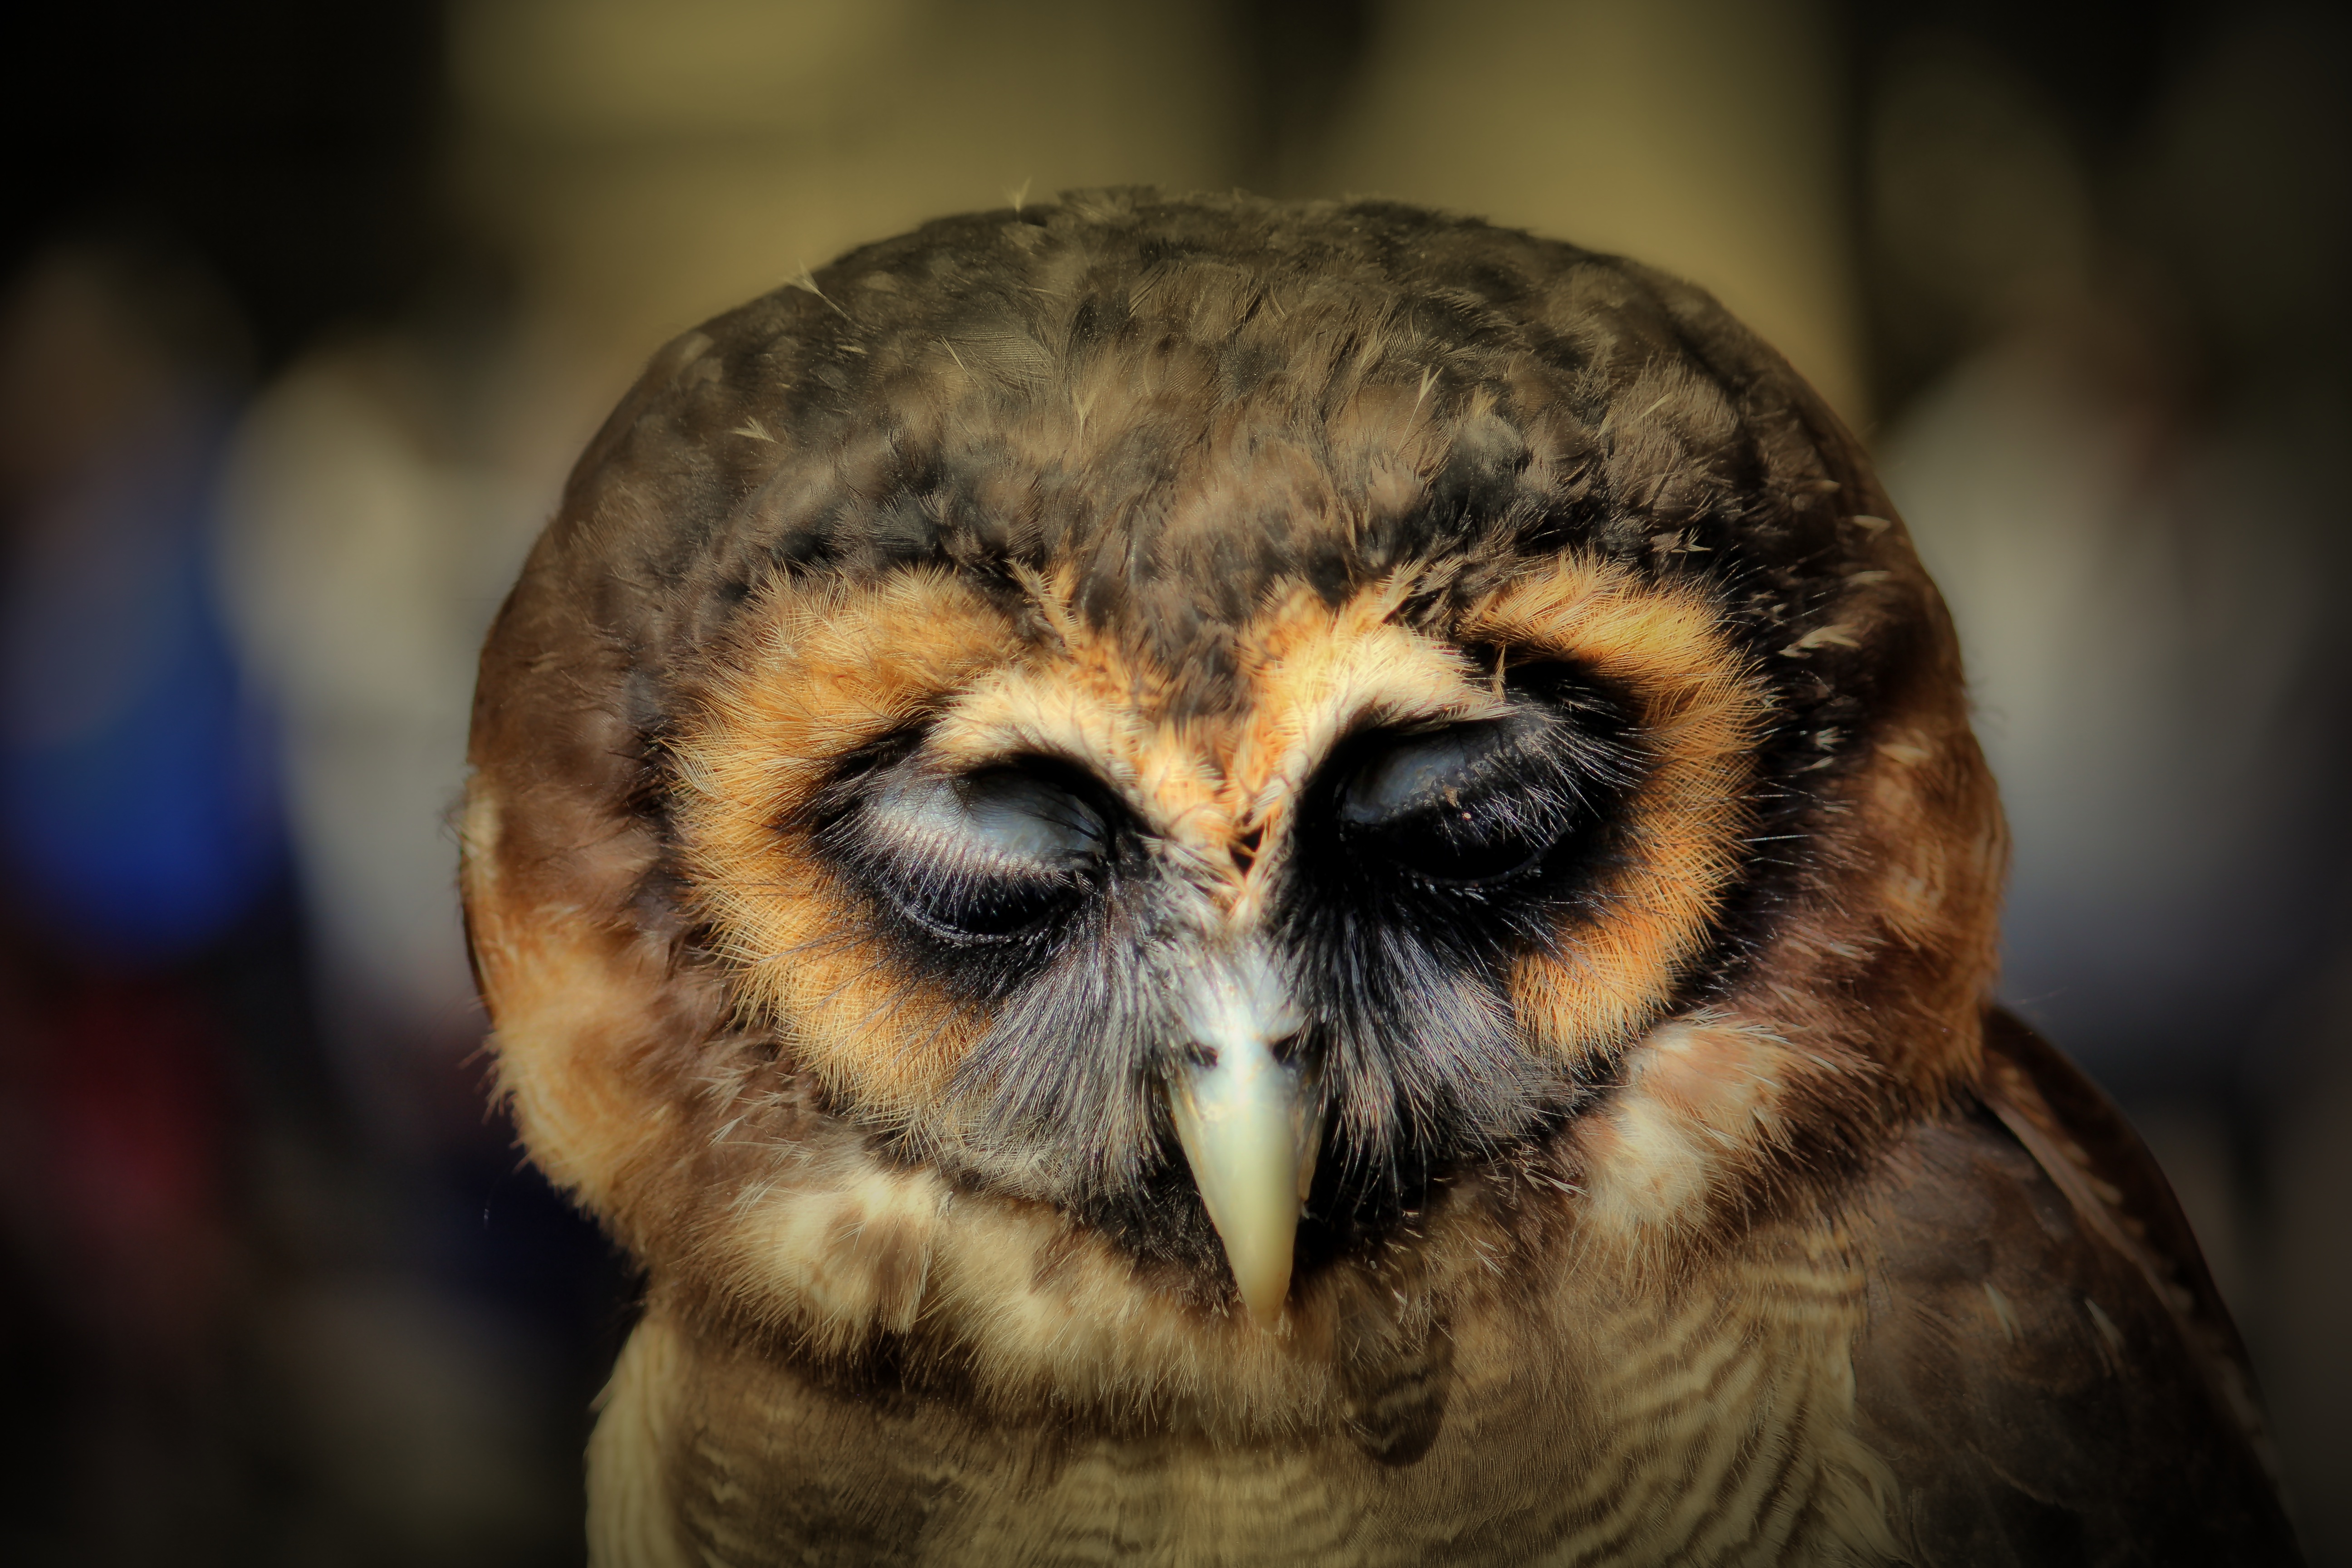
bird, photography, animal, wildlife, beak, rest, owl, fauna, raptor, bird of prey, close up, vertebrate, bill, nocturnal, macro photography